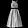
Label: Dress